Potassium alum

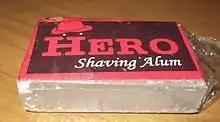
An ammonium alum block sold as an astringent in pharmacies in India (where it is widely known as "Fitkiri (Bengali), Fitkari (Hindi)”

Potassium alum is used in medicine mainly as an astringent (or styptic) and antiseptic.